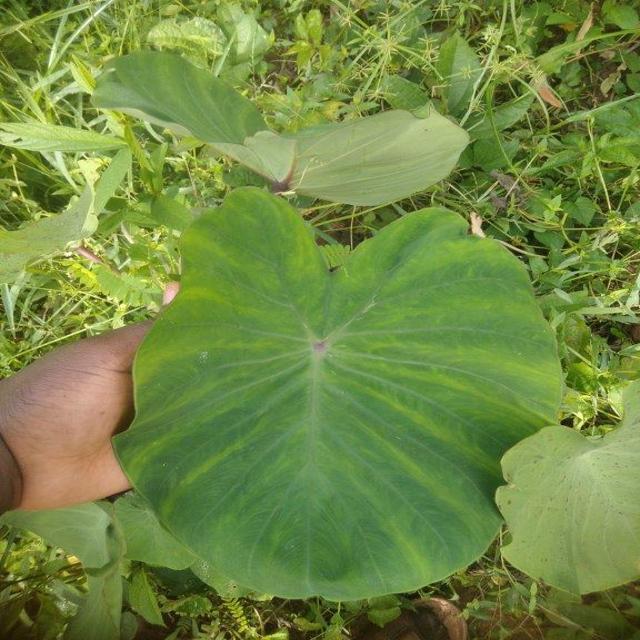
Label: Healthy